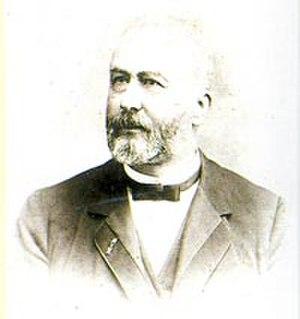
Oscar de Schaetzen (1836-1907)
Le Chevalier Oscar Joseph de Schaetzen, né le 9 avril 1836 à Tongres et y décédé le 13 septembre 1907 est un homme politique belge flamand, membre du parti catholique.